Sogo

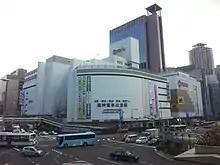
Sogo Kobe Department Store, Kobe, Hyogo (now Hankyu)

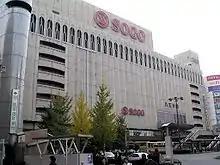
Sogo Hachioji Department Store, Hachiōji, Tokyo (now CELEO)

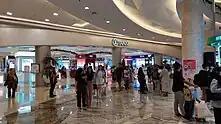

Sogo's origins can be traced to 1830 when it was established in Osaka as a second-hand kimono shop called "Yamatoya" in Osaka's Namba district, next to the Shima Shrine, by Ihei Sogō. Ihei was the son of Tokubei Jūgō, who had operated a silk shop in the town of Tōichi in Yamato Province. The company's initial success was driven by its family crest, a logo inspired by the silk industry, symbolizing the winding of a loom.